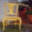
Label: chair